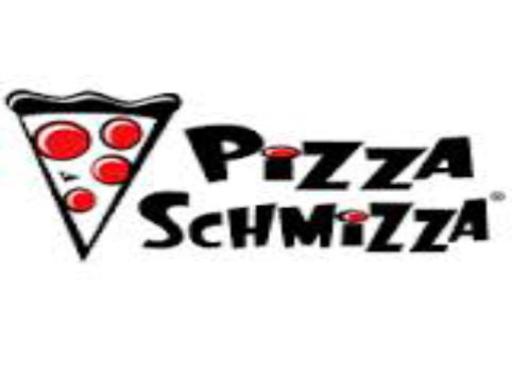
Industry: Food